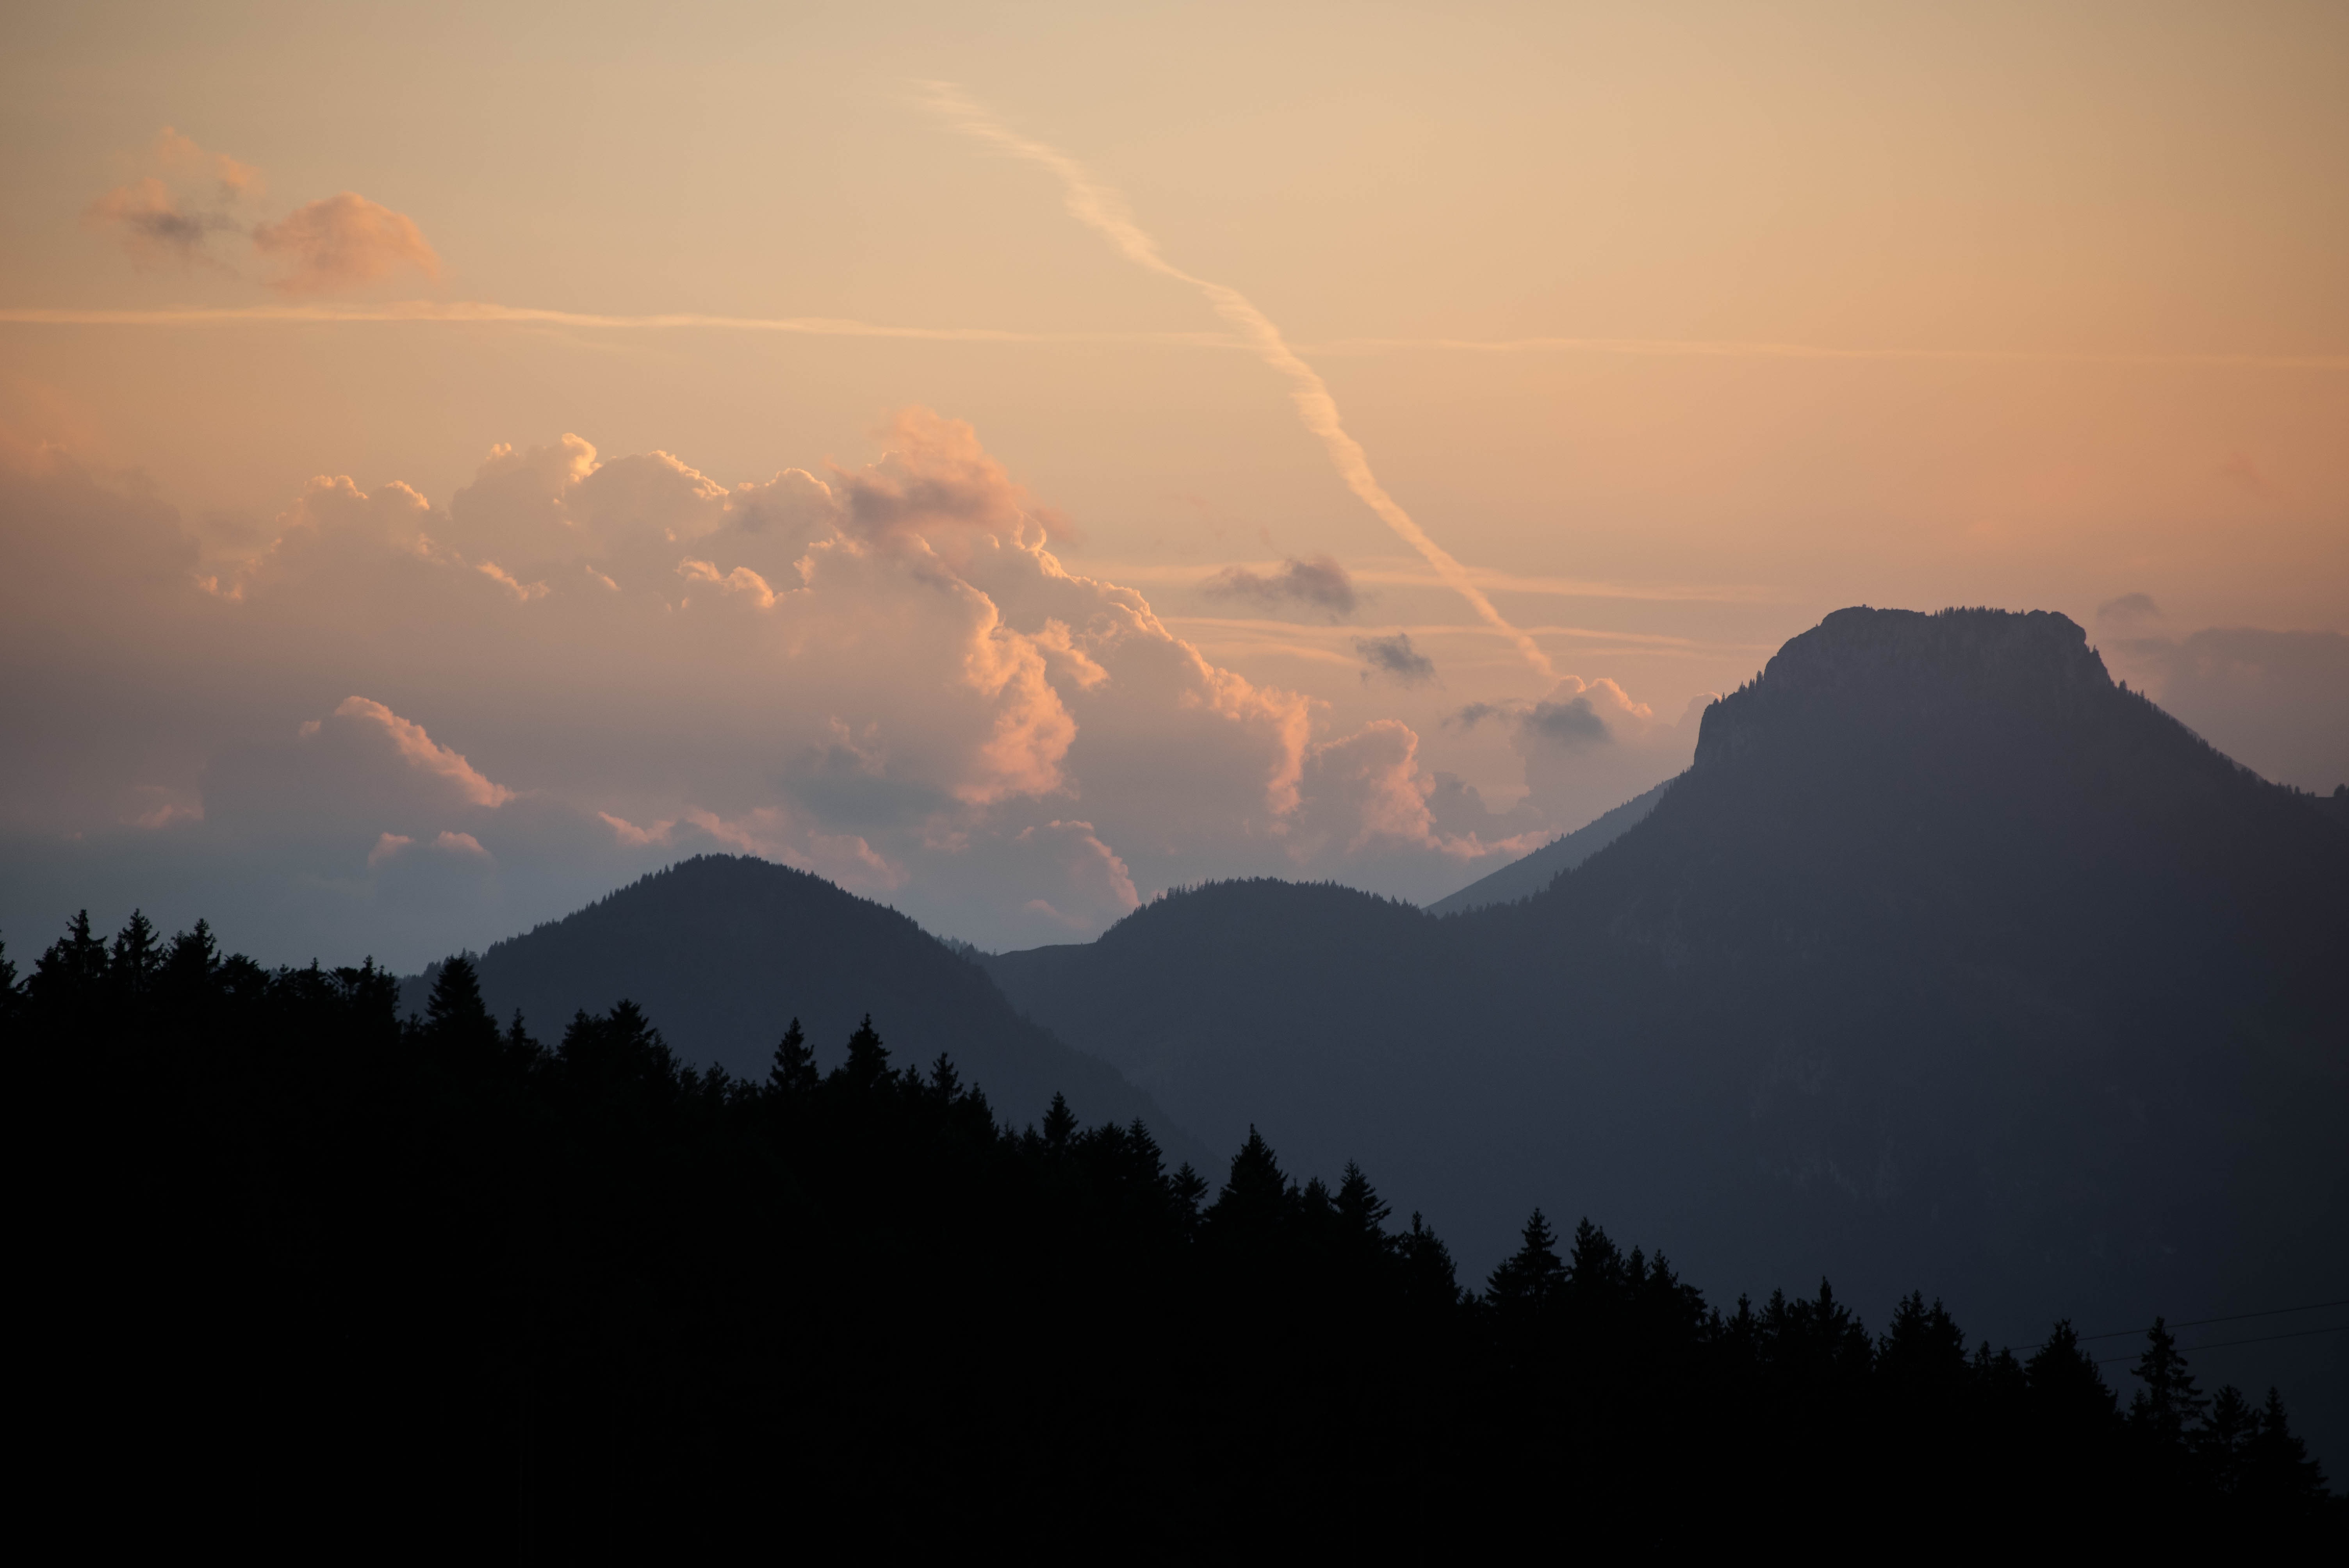
landscape, nature, horizon, mountain, cloud, sky, sunrise, sunset, mist, sunlight, morning, hill, dawn, atmosphere, mountain range, dusk, evening, alpine, clouds, mountains, abendstimmung, tyrol, afterglow, inntal valley, wendelstein, atmospheric phenomenon, mountainous landforms